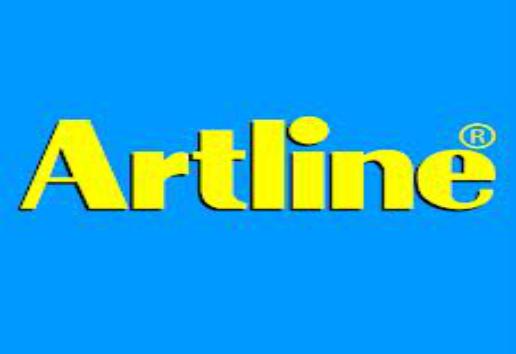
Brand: artline
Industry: Necessities